Kerala Police

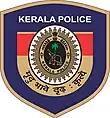
Kerala Police Sleeve Badge

The Additional Director General of Police, Law and Order (ADGP L&O) is the head of the law and order wing of the Kerala Police, with its headquarters in Thiruvananthapuram. As a key component of the state police, the ADGP L&O oversees the overall supervision and administration of police zones, ranges, and district police, ensuring effective law and order maintenance throughout Kerala. The ADGP L&O is responsible for the day-to-day operations of local police, including police station functions, patrolling, crime prevention and detection, law and order maintenance, and traffic management. The ADGP L&O functions under the State Police Chief and reports to him.